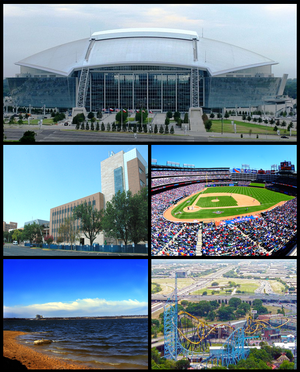
Arlington (Texas)
Arlington er en amerikansk by og administrativt centrum for det amerikanske county Tarrant County, i staten Texas. I 2004 havde byen et indbyggertal på 359.467.